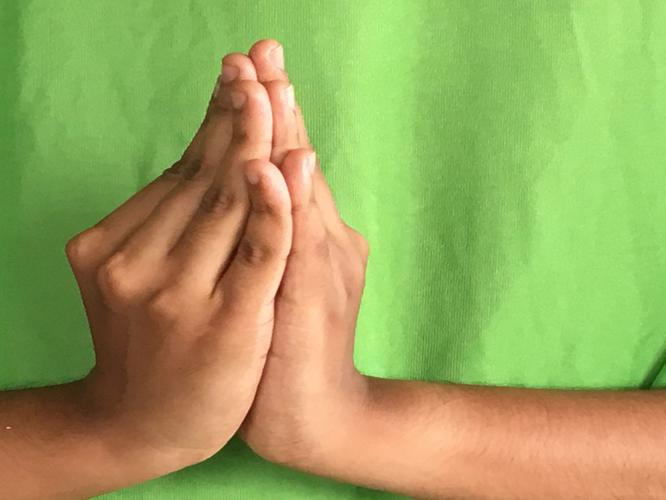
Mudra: Kapotham
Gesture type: double_hand